Georgia Street

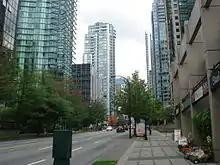
West Georgia Street

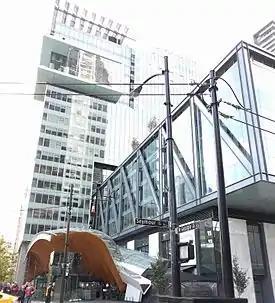
Exterior of Telus Garden offices on West Georgia Street

Georgia Street is an east–west street in the cities of Vancouver and Burnaby, British Columbia, Canada. Its section in Downtown Vancouver, designated West Georgia Street, serves as one of the primary streets for the financial and central business districts, and is the major transportation corridor connecting downtown Vancouver with the North Shore (and eventually Whistler) by way of the Lions Gate Bridge. The remainder of the street, known as East Georgia Street between Main Street and Boundary Road and simply Georgia Street within Burnaby, is more residential in character, and is discontinuous at several points.